Army Reserve (Ireland)

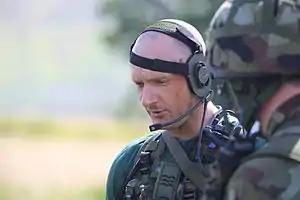
A Sergeant from the Army Reserve leading a tactical exercise

A post-war establishment of 12,500 in all ranks saw a rapid demobilisation and reorganisation within a small period. The Regular Army was now composed of three Brigades.